Tourism in South Korea

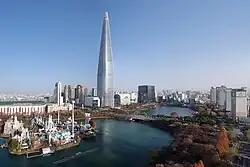
Lotte World and Lotte World Tower

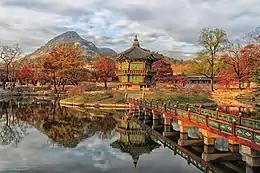
Hyangwonjeong Pavilion in Gyeongbokgung Palace

South Korea has 16 World Heritage Sites, including Changdeokgung Palace, Namhansanseong and Hwaseong Fortress. Seoul is the principal tourist destination for visitors; popular tourist destinations outside of Seoul include the major coastal city of Busan, the Seorak-san national park, the historic city of Gyeongju and subtropical Jeju Island.